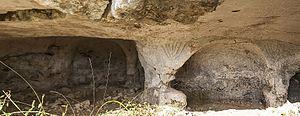
Noto antica, Netum ou Neetum, était une importante ville antique datant du Vᵉ siècle av. J.-C. située dans le sud de la Sicile, près des sources de la petite rivière Asinarus à environ 34 km au sud-ouest de Syracuse.